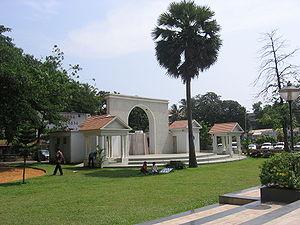
Thiruvananthapuram, anciennement connue sous le nom de Trivandrum, est la capitale de l'État du Kerala en Inde ainsi que la capitale du district de Thiruvananthapuram. Elle se situe sur la côte ouest de l'Inde, près de la pointe sud du sous-continent. Qualifiée par Gandhi de « verte cité de l'Inde », elle se caractérise par son relief vallonné de petites collines côtières et ses ruelles commerçantes pleines de vie. Avec près de 745 000 habitants d'après le recensement de 2001, c'est la ville la plus peuplée du Kerala ; l'agglomération urbaine compte quant à elle environ un million d'habitants.